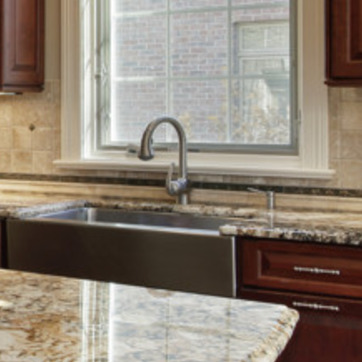
Material: metal